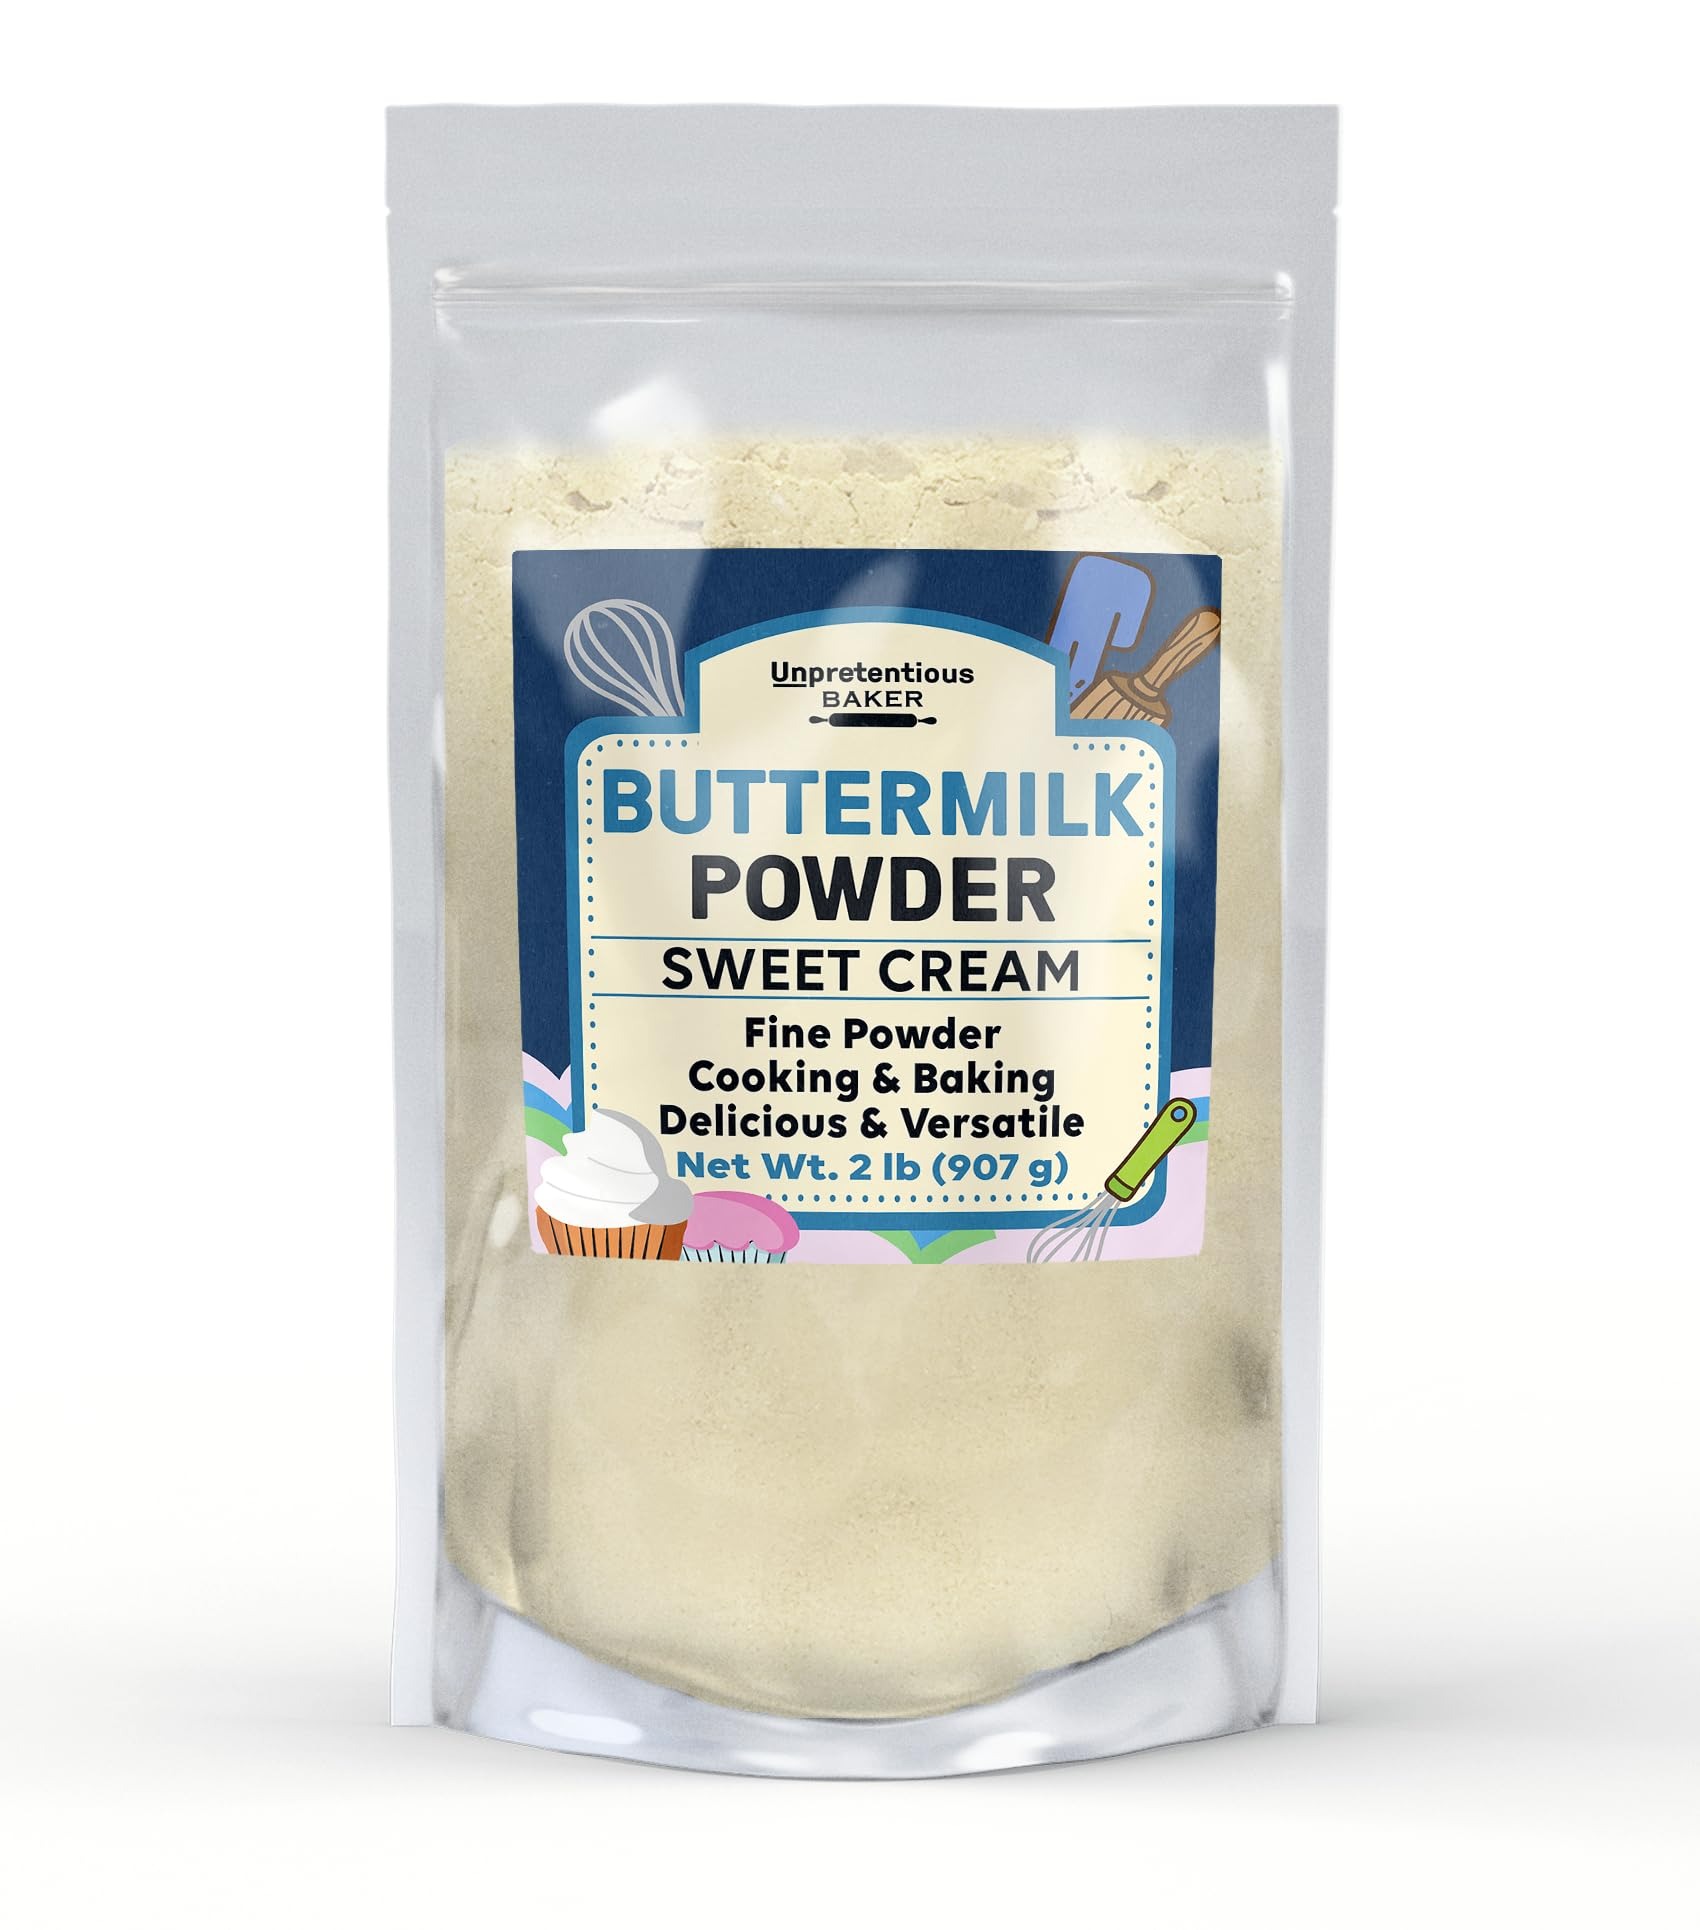
Item Name: Unpretentious Buttermilk Powder, Made from Sweet Cream, Fine Powder, Cooking & Baking (2 Pound)
Bullet Point 1: Unpretentious Buttermilk Powder
Bullet Point 2: Has a sweet, creamy, homestyle taste
Bullet Point 3: Non-GMO & Gluten Free
Bullet Point 4: Easily add to pancake mix, waffle batter, biscuit dough, and more
Bullet Point 5: Packaged in the USA
Product Description: Unpretentious Buttermilk Powder is the perfect addition to any kitchen. Easily add buttermilk into any recipe for a creamy, homestyle dish.
Value: 32.0
Unit: Ounce

Price: 22.26